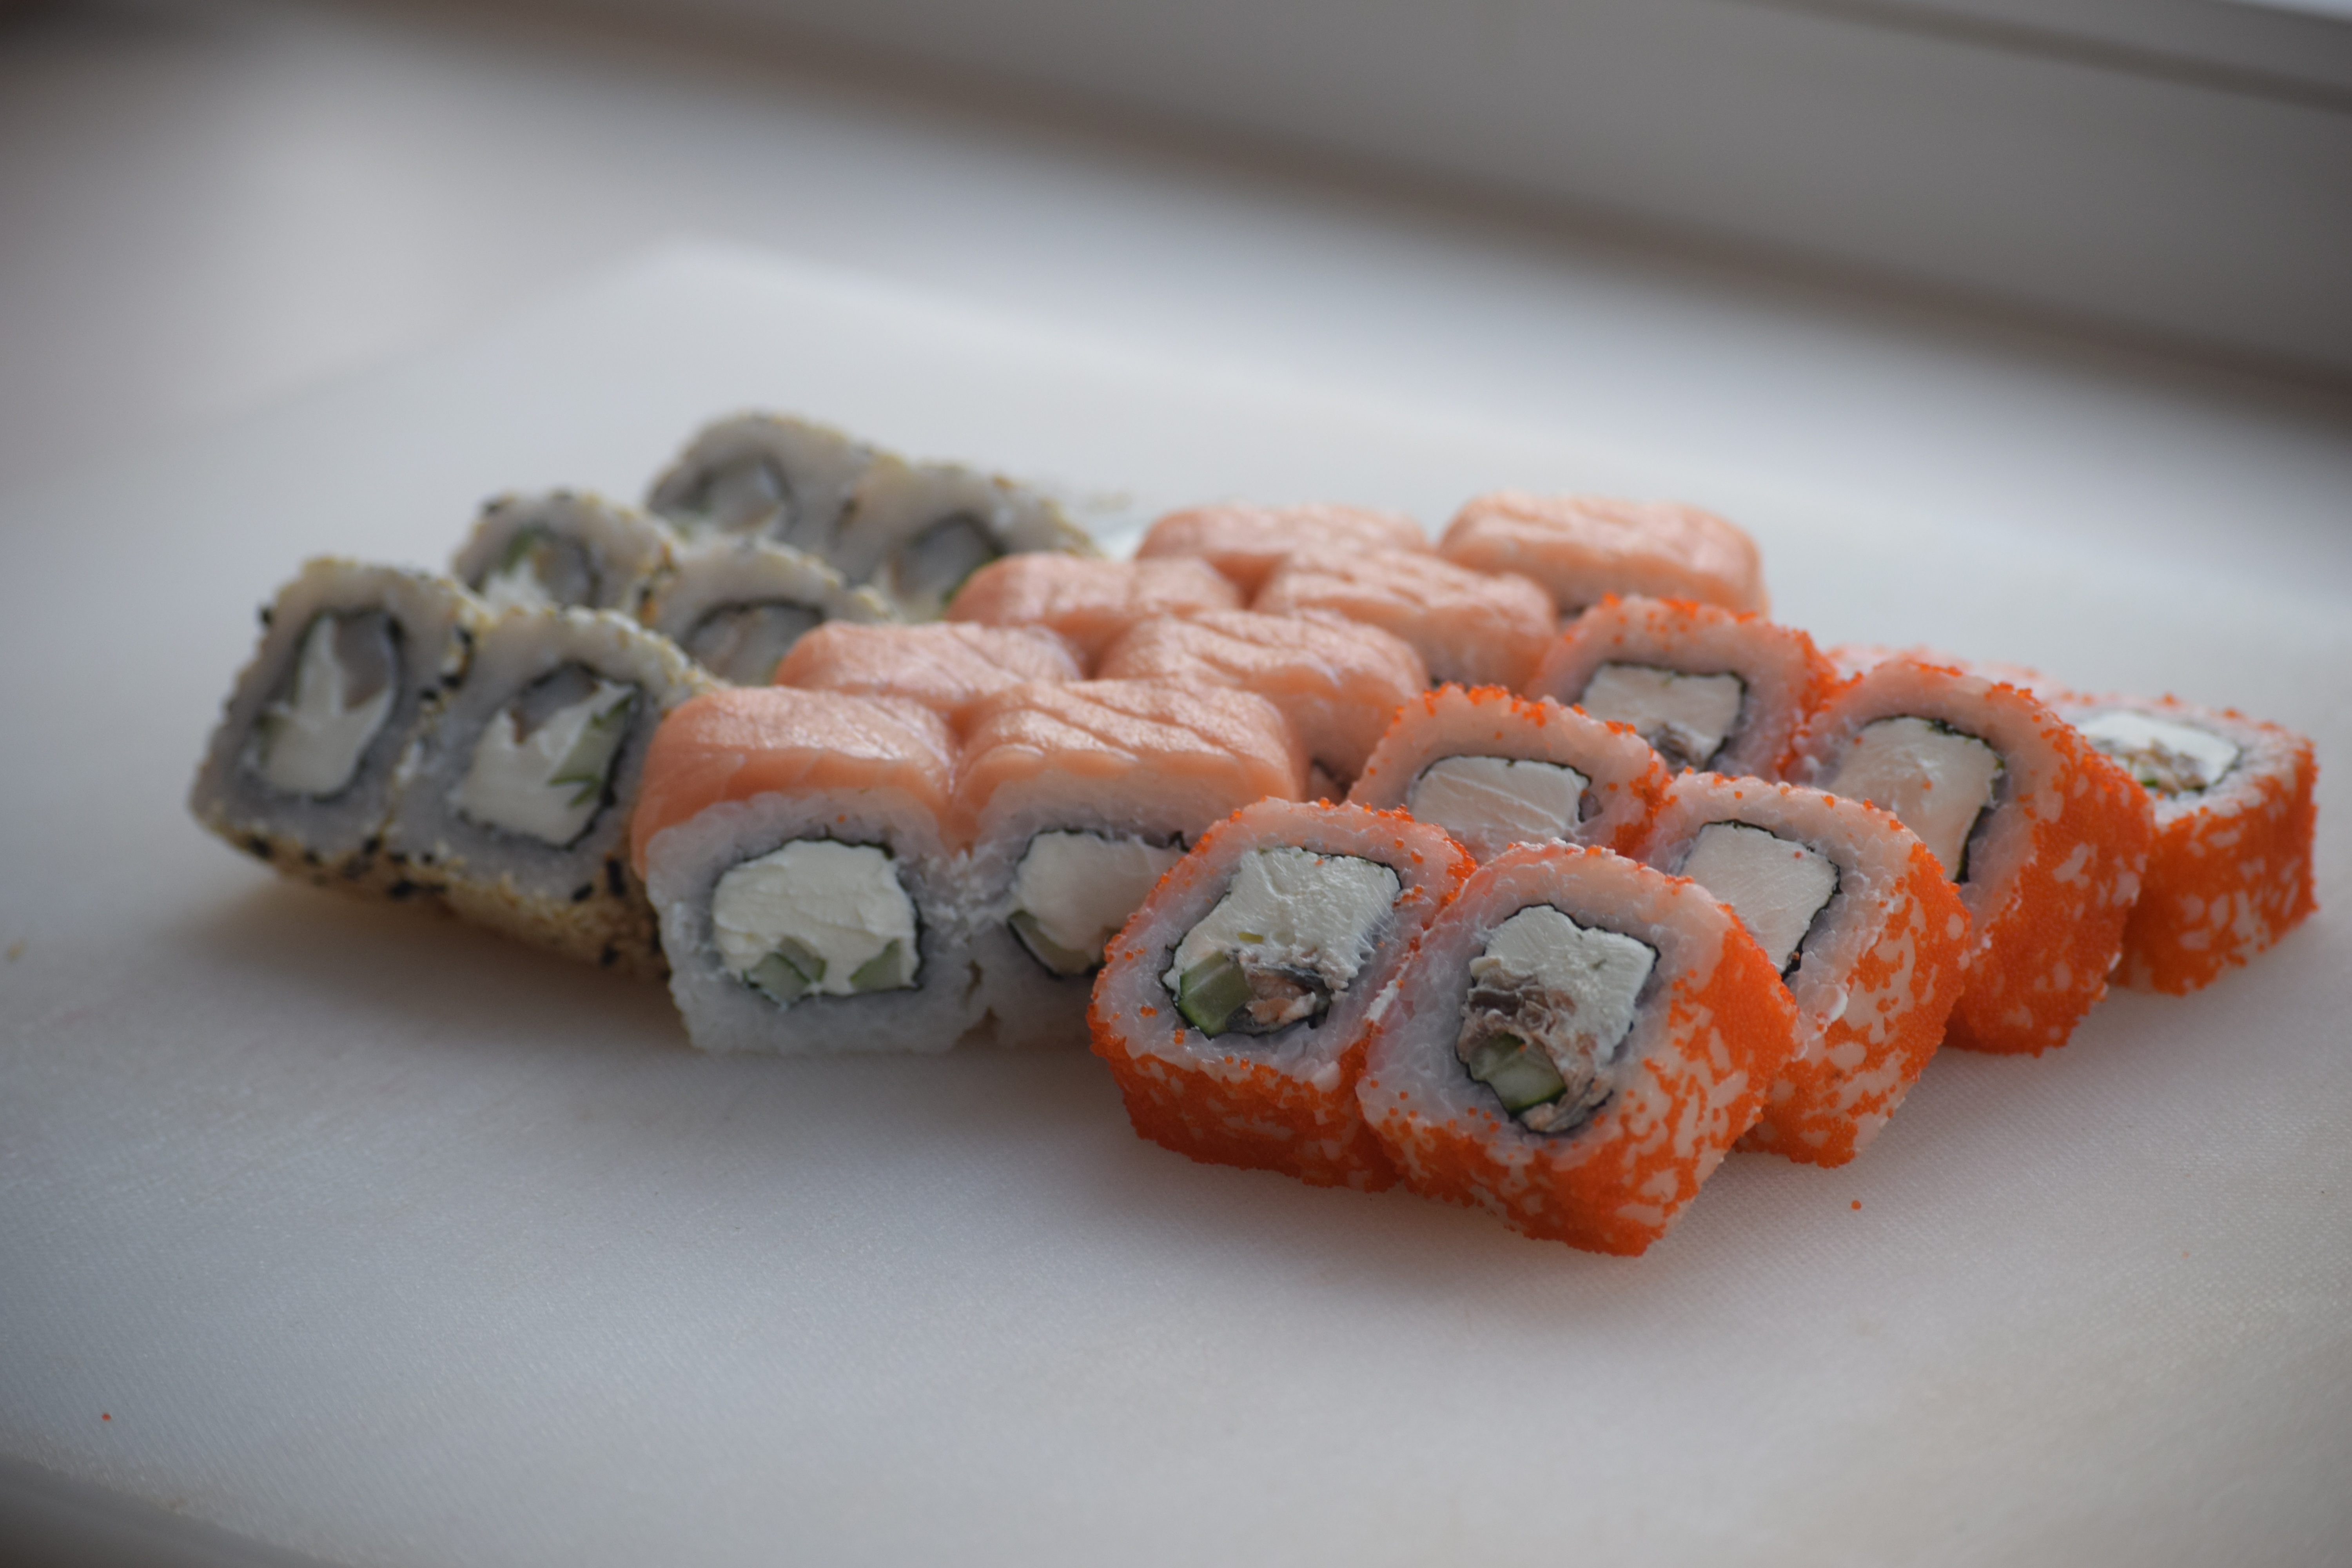
dish, food, produce, kitchen, cuisine, asian food, sushi, japanese, rolls, california roll